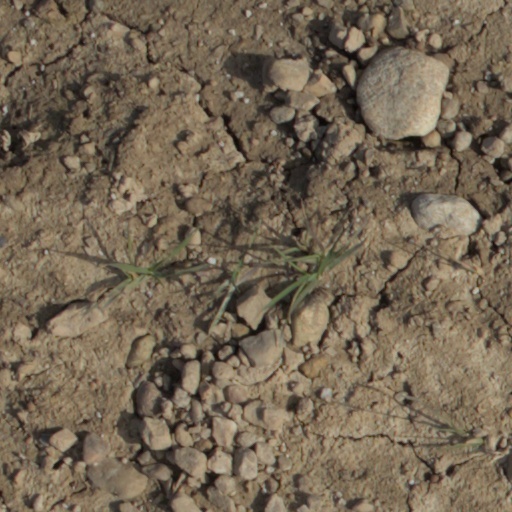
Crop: wheat